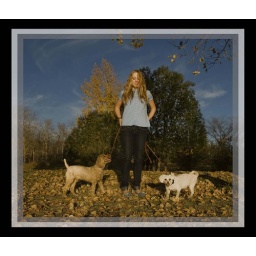
Here is the after shot without the green boxes and person in the corner!! Much better.